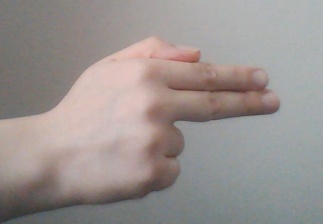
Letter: ghain